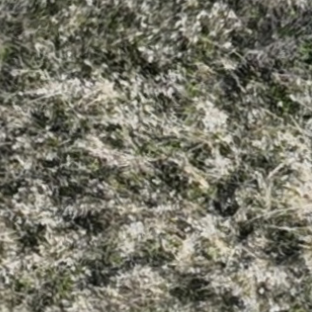
Month: october